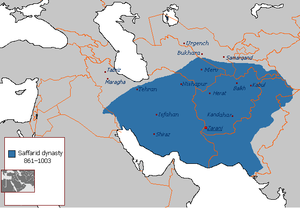
Cette chronologie de l'Iran relate les grands événements de l'histoire de l'Iran depuis la préhistoire jusqu'à nos jours.